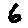
Label: 6